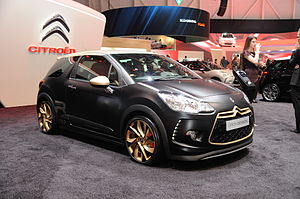
Citroën / DS : Distinctive Series
Citroën er et fransk bilmærke og en del af PSA Peugeot Citroën-koncernen. Virksomheden har hovedsæde i Saint-Ouen i Seine-Saint-Denis i Frankrig.